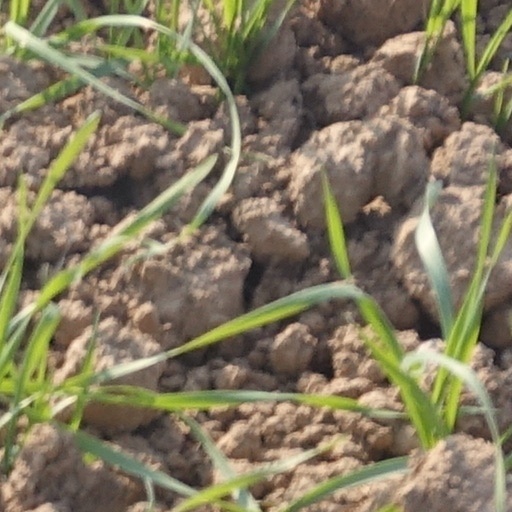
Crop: wheat